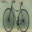
Label: bicycle